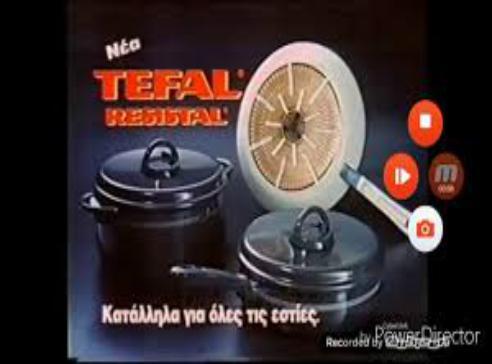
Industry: Necessities